Henriette Mankiewicz

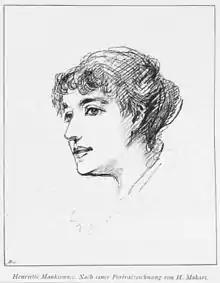
Illustration from The Graphic Arts 1899

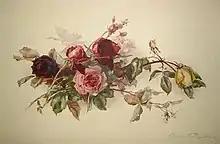
Henriette Mankiewicz: "Rosenzweige", Aquarell, 1899

Henriette Mankiewicz (born 20 July 1852 in Vienna as Henriette Tauber; died 30 June 1906 in Bad Vöslau) was an art embroiderer from Austria-Hungary.